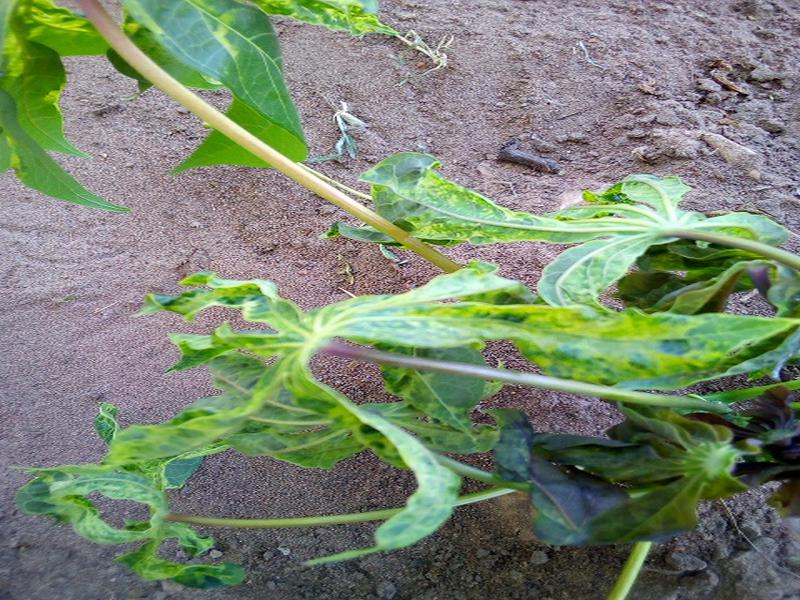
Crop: cassava
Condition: mosaic_disease